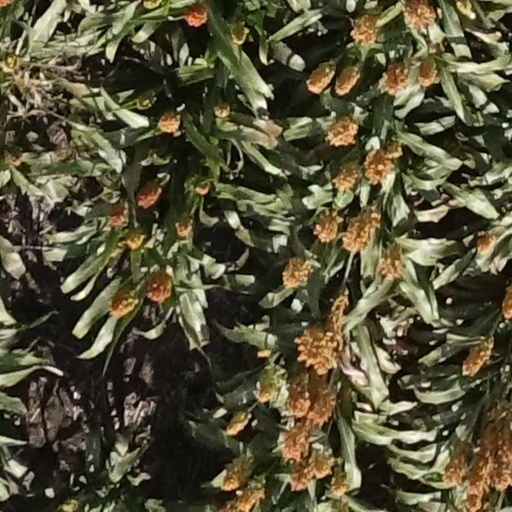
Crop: sorghum